Michael Gallup

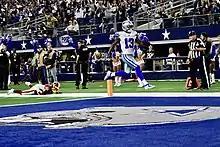
Gallup in a game against the Washington Redskins

During the season-opener against the New York Giants, Gallup caught seven passes for a career-high 158 yards in the 35–17 victory, including a career-long 62-yard reception. In Week 2 against the Washington Redskins, he tore his lateral meniscus. He missed Weeks 3–4 due to knee surgery. He returned in Week 5 against the Green Bay Packers to log 7 catches for 113 yards and one touchdown.